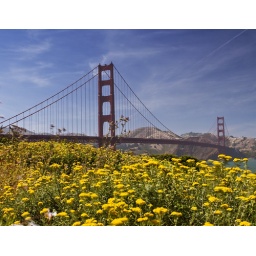
Wild daisies are in full bloom late spring near the golden gate bridge